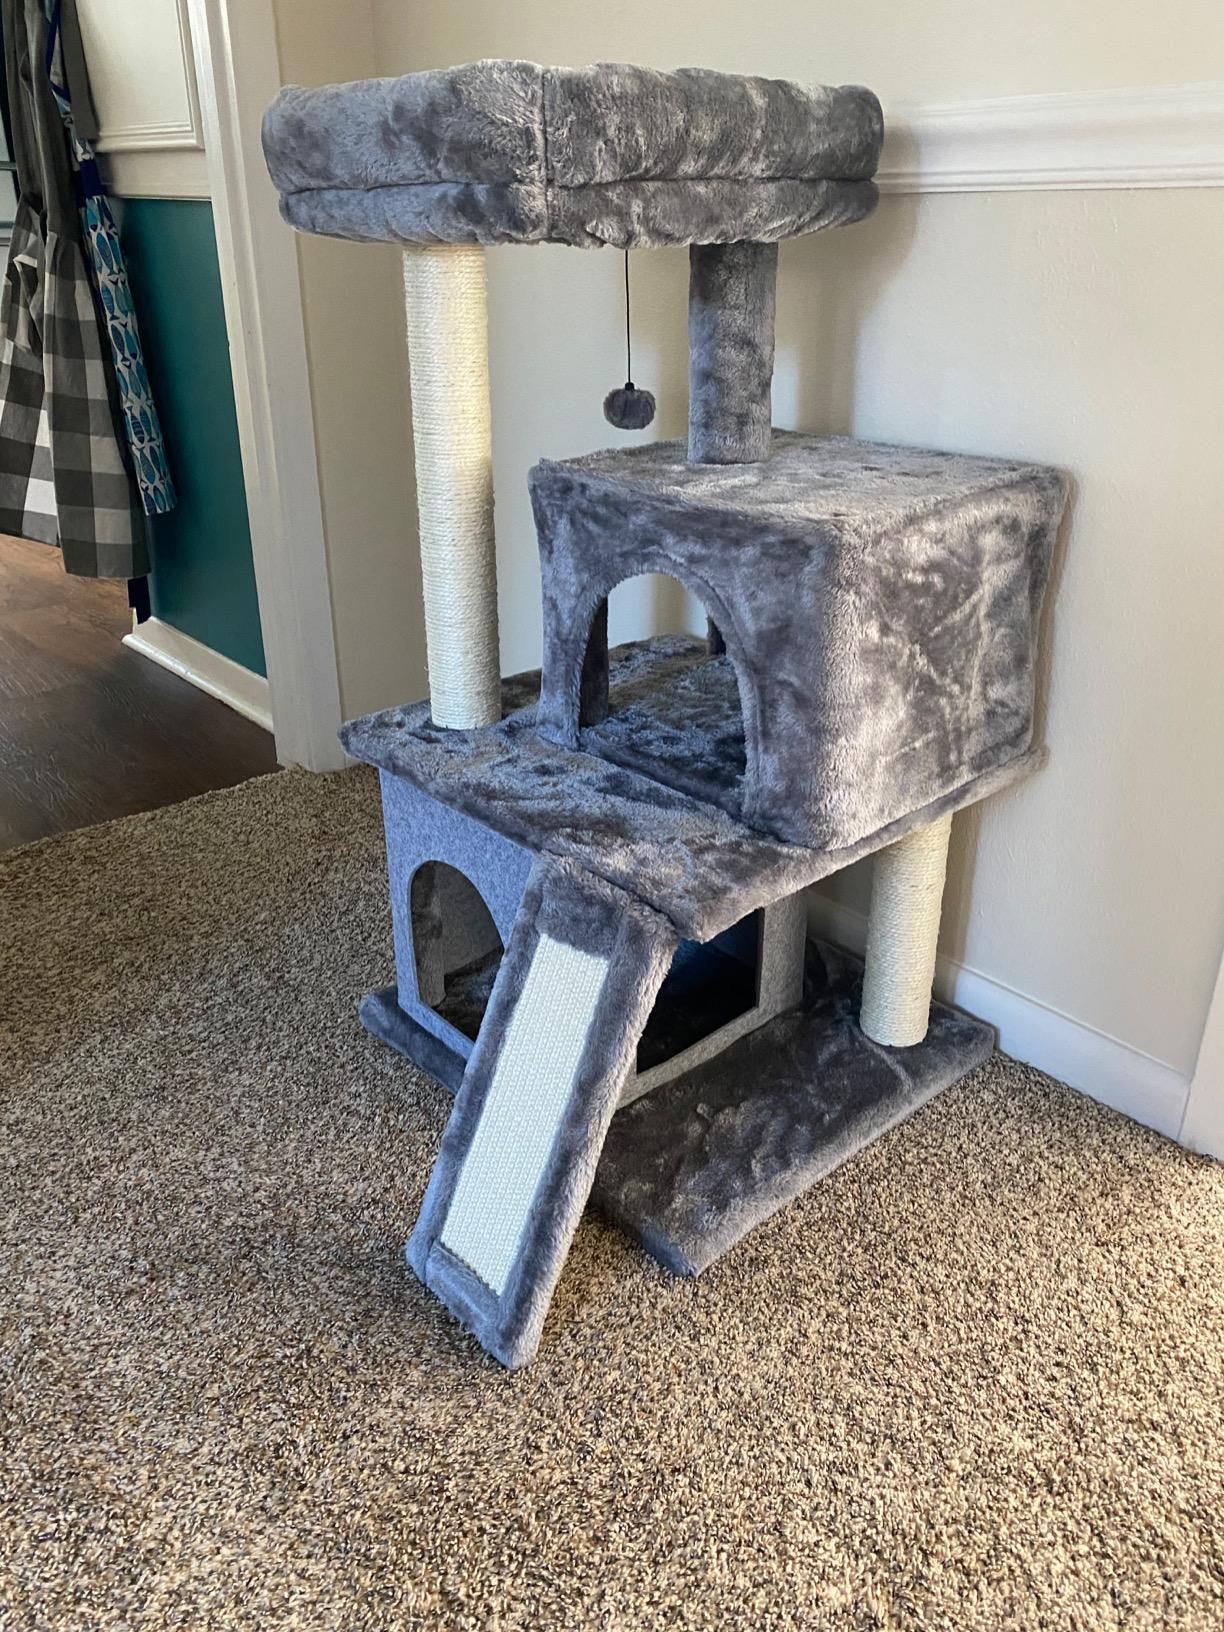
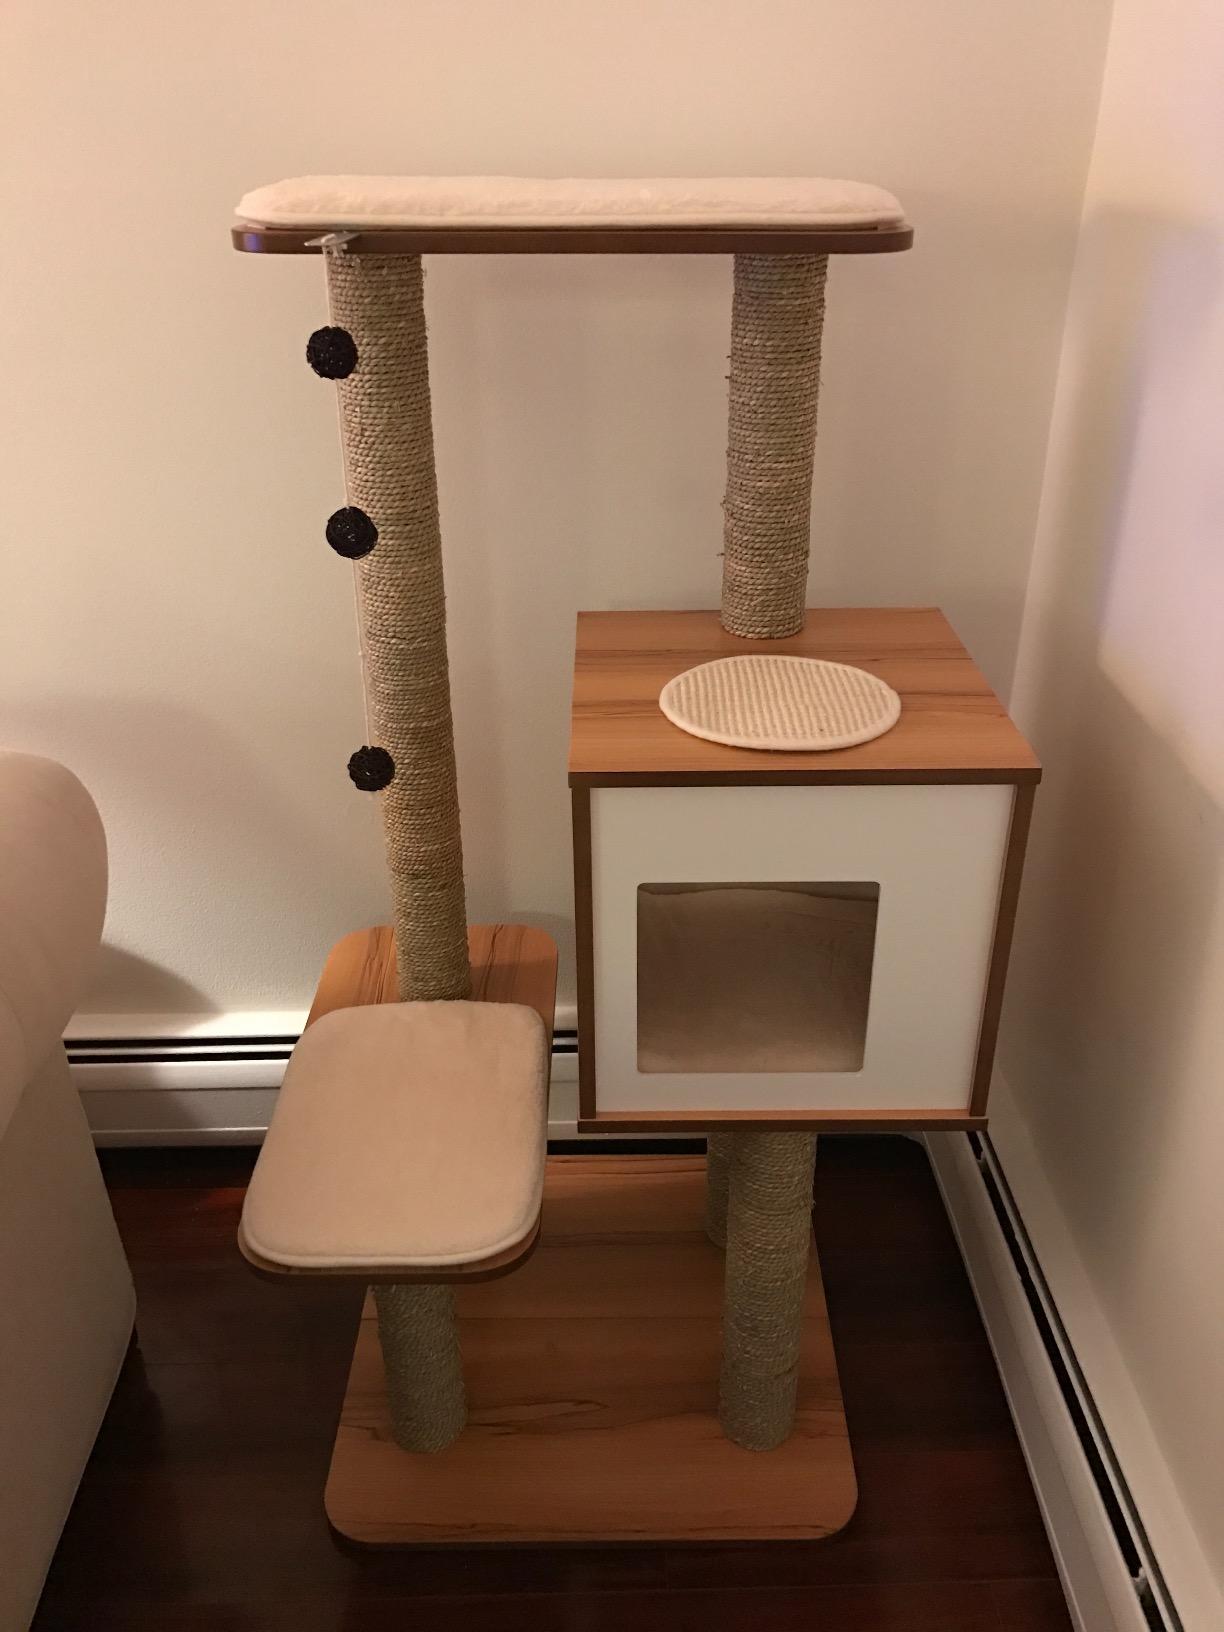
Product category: items_cat tree
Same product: no